Gregory Peck

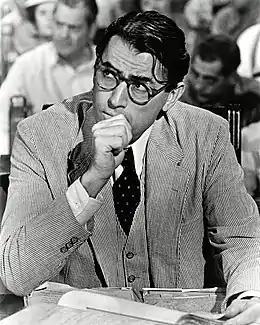
Peck as Atticus Finch in "To Kill a Mockingbird" (1962), for which he won the Academy Award for Best Actor

Peck's first release of 1961 was "The Guns of Navarone". A J. Lee Thompson-directed World War II drama, it depicts Peck's six-man commando team, which includes David Niven and Anthony Quinn undertaking a mission to destroy two seemingly impregnable German-controlled artillery guns on Navarone Island. The team of specialists (Peck is the mountain climbing expert) needs to destroy the guns so that British ships can evacuate 2,000 trapped British soldiers across the Aegean Sea. During filming Peck said that his team seems to defeat "the entire German army," which approaches parody, concluding that cast members had to "play their roles with complete conviction" to make the film convincing. The film was the top-grossing movie of 1961, and became "one of the most popular adventure movies of its day." It landed seven Academy Award nominations, winning for Best Special Effects; other accolades include the Golden Globe Award for Best Dramatic Movie and the BAFTA for Best British Screenplay.